2012 United States Senate election in Massachusetts

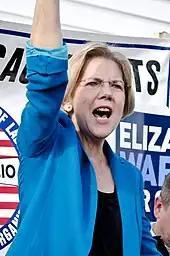
Warren at a campaign event, November 2012

In September 2011, a video of Warren explaining her approach to economic policy gained popularity on the internet. In the video, Warren rebuts the charge that asking the rich to pay more taxes is "class warfare", pointing out that no one grew rich in America without depending on infrastructure paid for by the rest of society, stating: